Snap matchlock

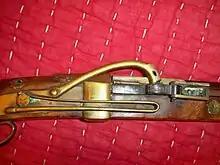
Antique Japanese matchlock ("tanegashima"), showing the firing mechanism. Note the V-shaped mainspring.

The snap matchlock is a type of matchlock mechanism used to ignite early firearms. It was used in Europe from about 1475 to 1640, and in Japan from 1543 until about 1880, and was also largely used by Korea (Joseon) from the 16th century Imjin war to the early 20th century.